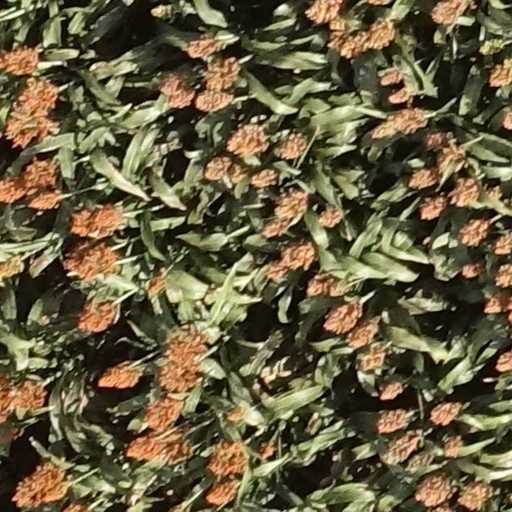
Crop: sorghum